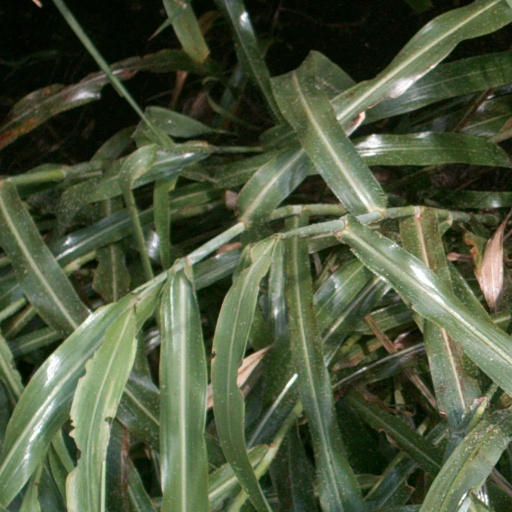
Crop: sorghum